Frederick Goodfellow

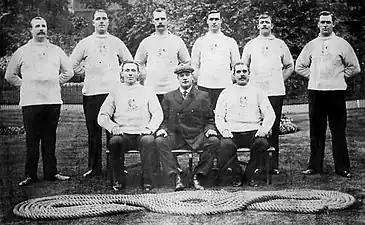
The 1908 City of London Police team that won the gold medal in 1908. (Back row - left to right): Frederick Merriman, John James Shepherd, Edwin Mills, Albert Ireton, Frederick Goodfellow, Frederick Humphreys (Front row - left to right): Edward Barrett, Henry Duke (Captain), William Hirons

Frederick William Goodfellow (July 1874 – 22 November 1960) was a British tug of war competitor who competed in the 1908 Summer Olympics. He was part of the British team, which won the gold medal in the tug of war competition.